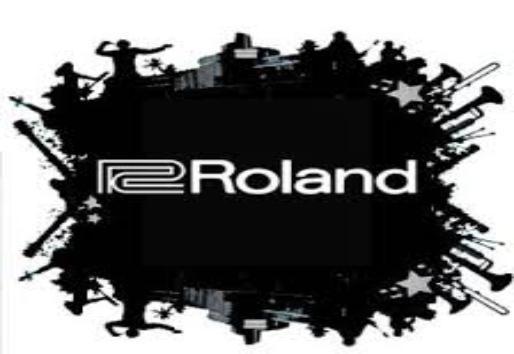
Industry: Electronic